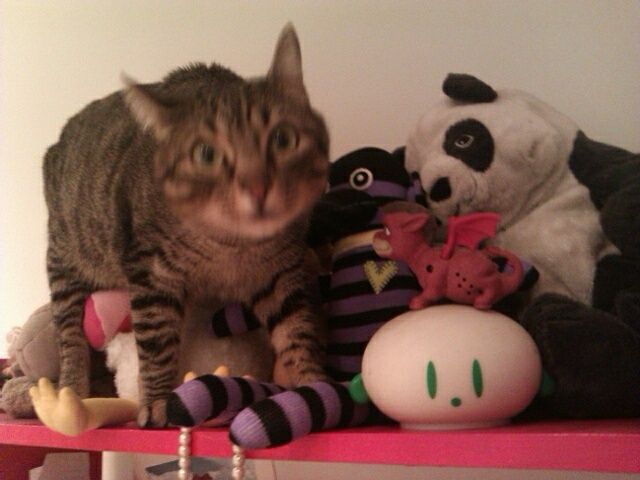
Cat stands on shelf next to a bunch of stuffed animals
A cat with a concerned look moving away from some stuffed animals.
A black and brown cat on a pink shelf next to stuffed animals.
A cat and stuffed bear on a shelf.
A cat is on a table with stuffed animals.